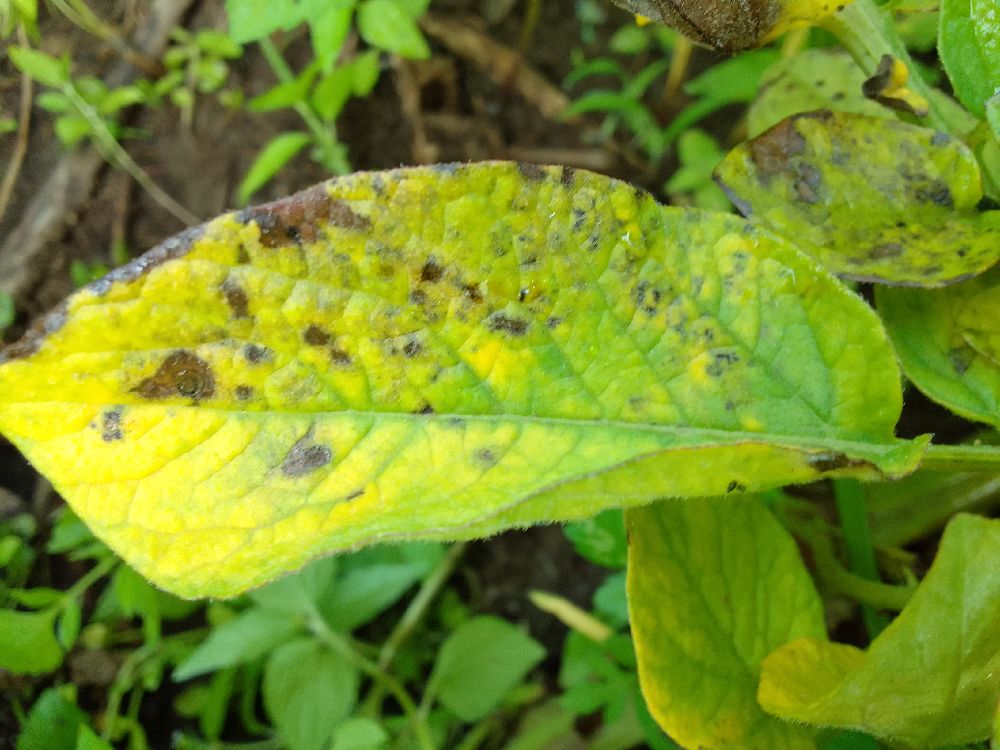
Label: Early blight